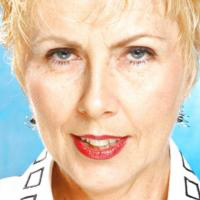
Age group: age 56-65